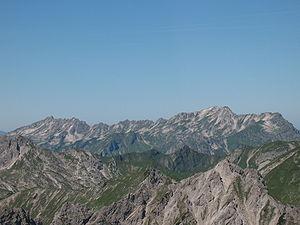
La via ferrata de Hindelang est un parcours de via ferrata dans les Alpes d'Allgäu, qui va de l'arête occidentale du Westlicher Wengenkopf, par le Großer Daumen, jusqu'au Breitenberg.